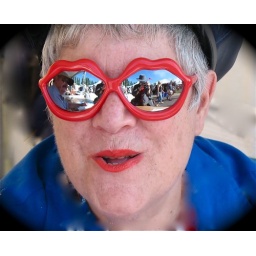
I am reflected in the right side of her mirror sunglasses (in the gray hat).